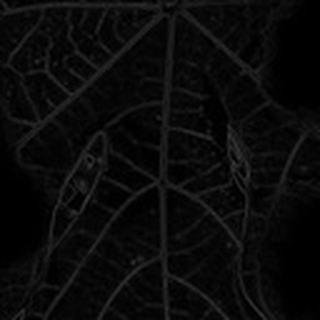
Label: healthy_cotton